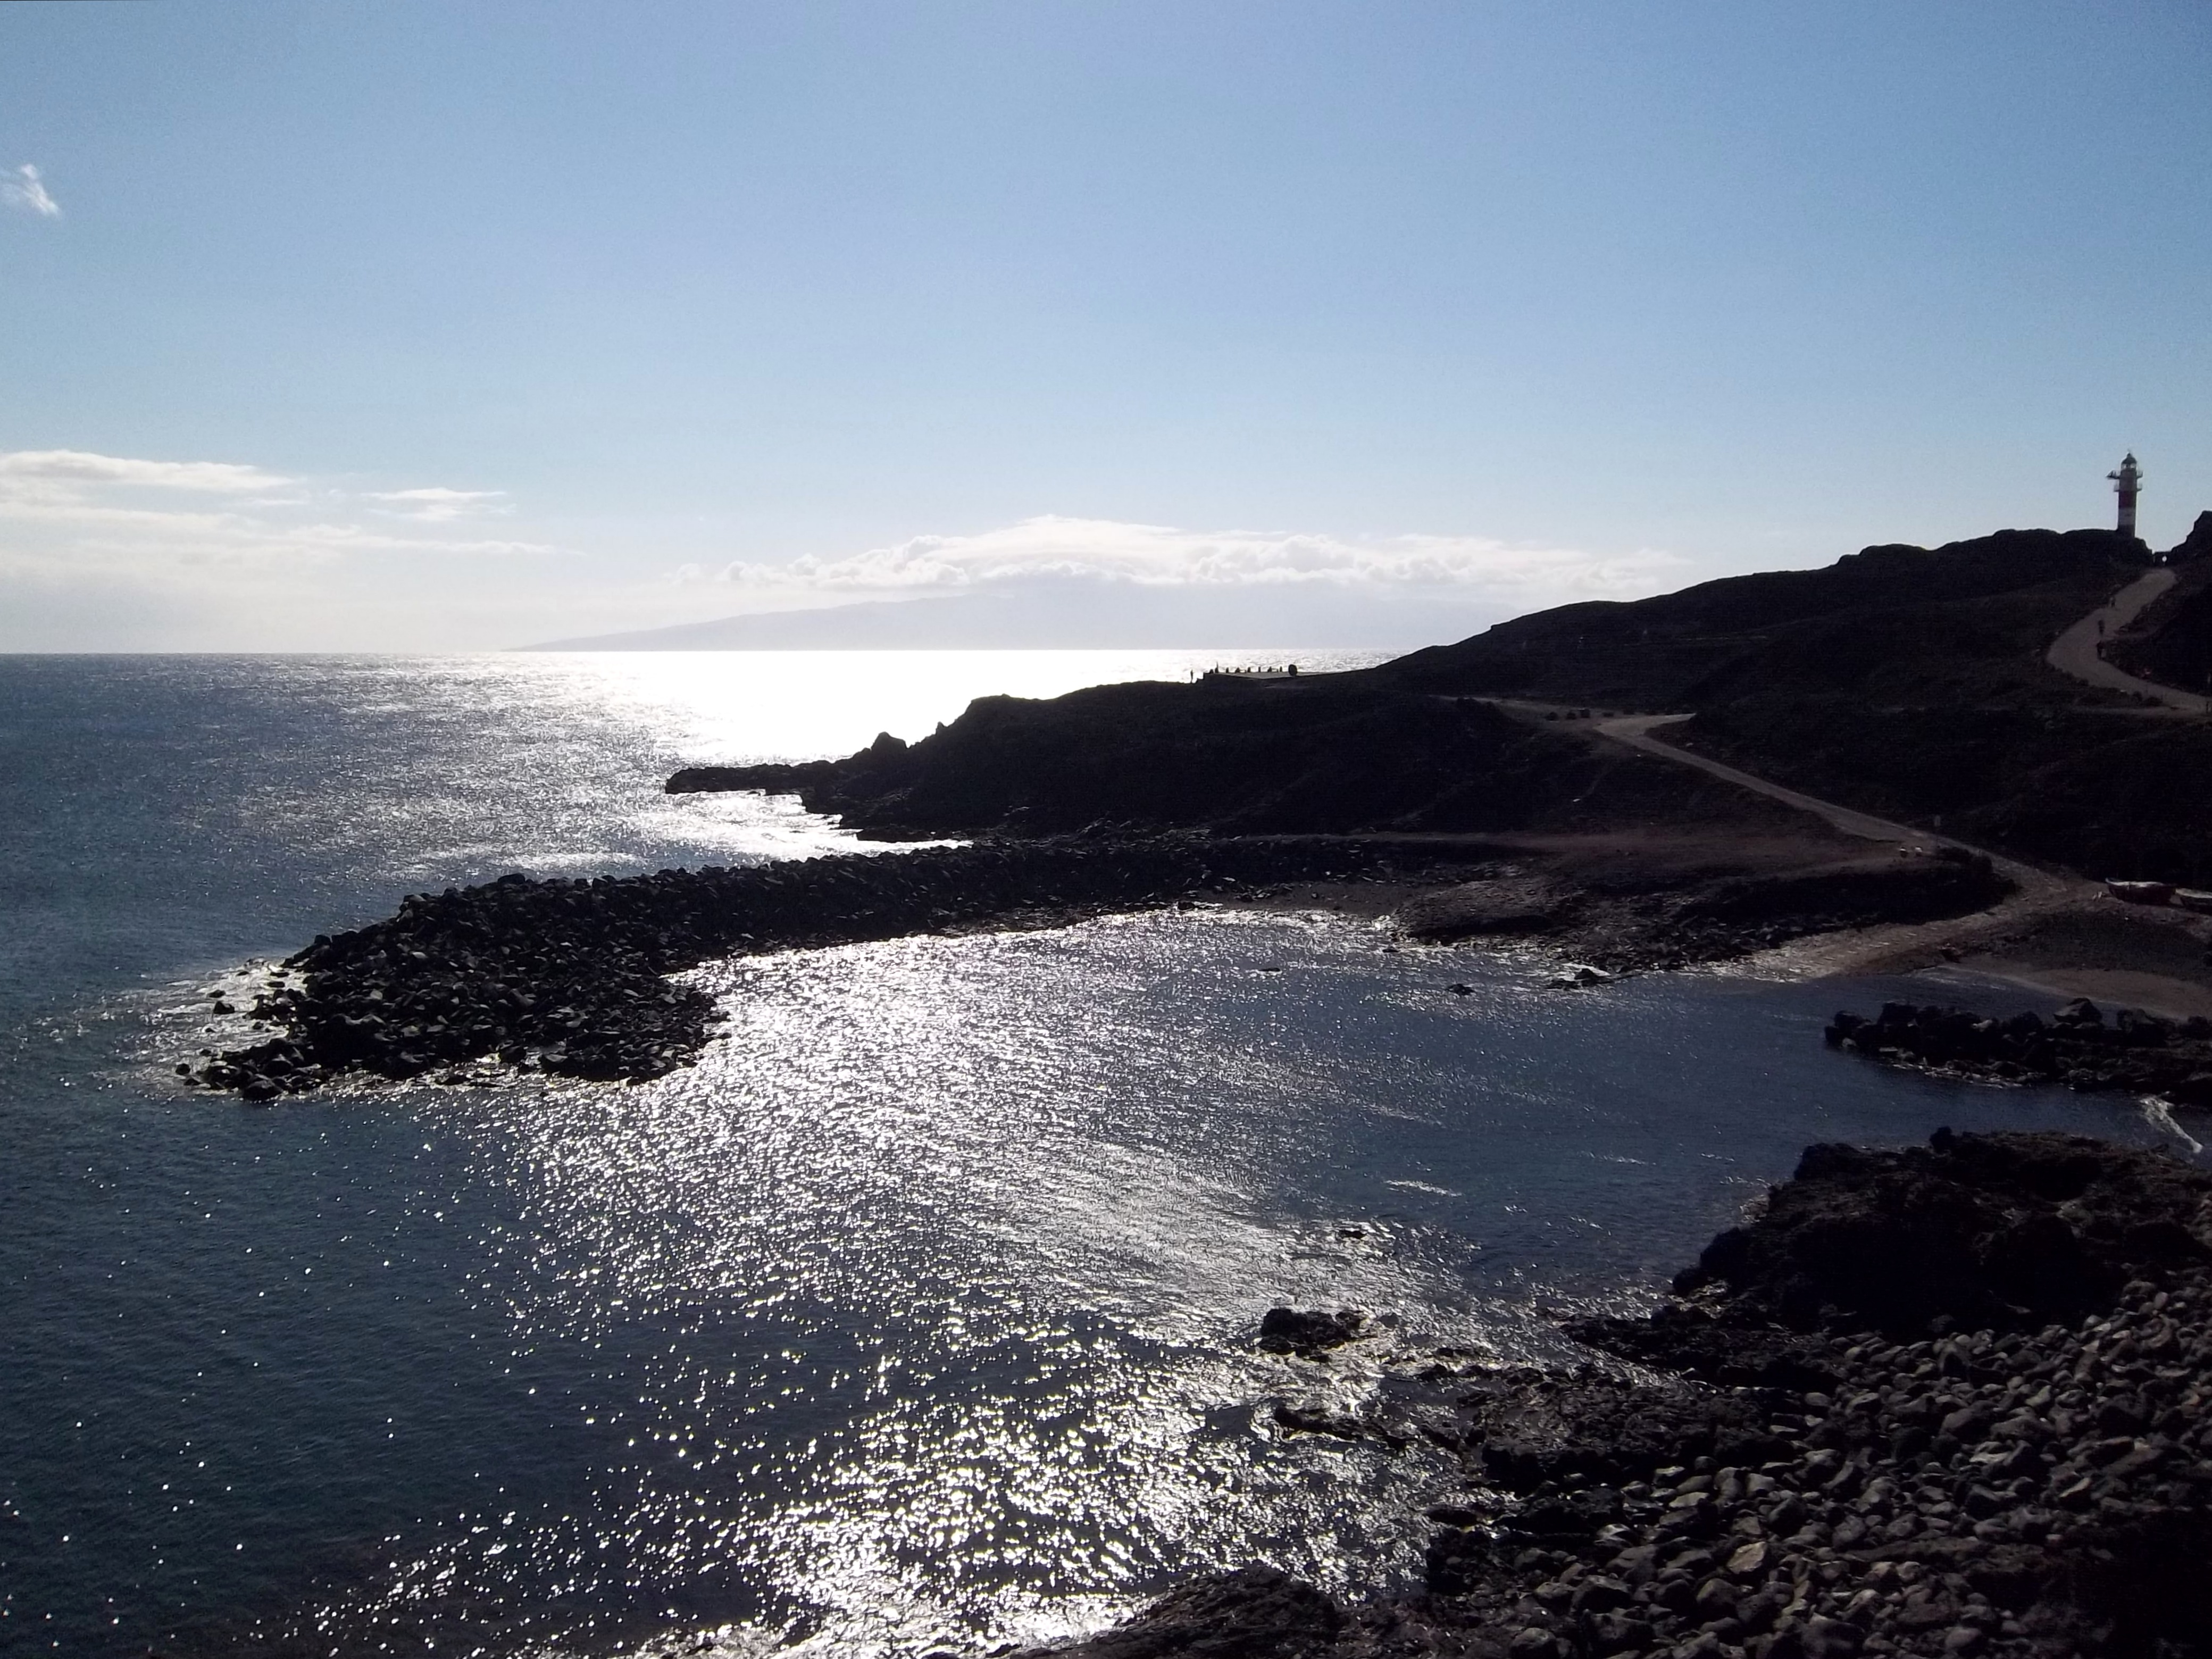
landscape, sea, coast, water, nature, rock, ocean, horizon, mountain, cloud, shore, wave, lake, cliff, dusk, reflection, vehicle, bay, terrain, body of water, tenerife, atlantic, loch, cape, landform, coast line, geographical feature